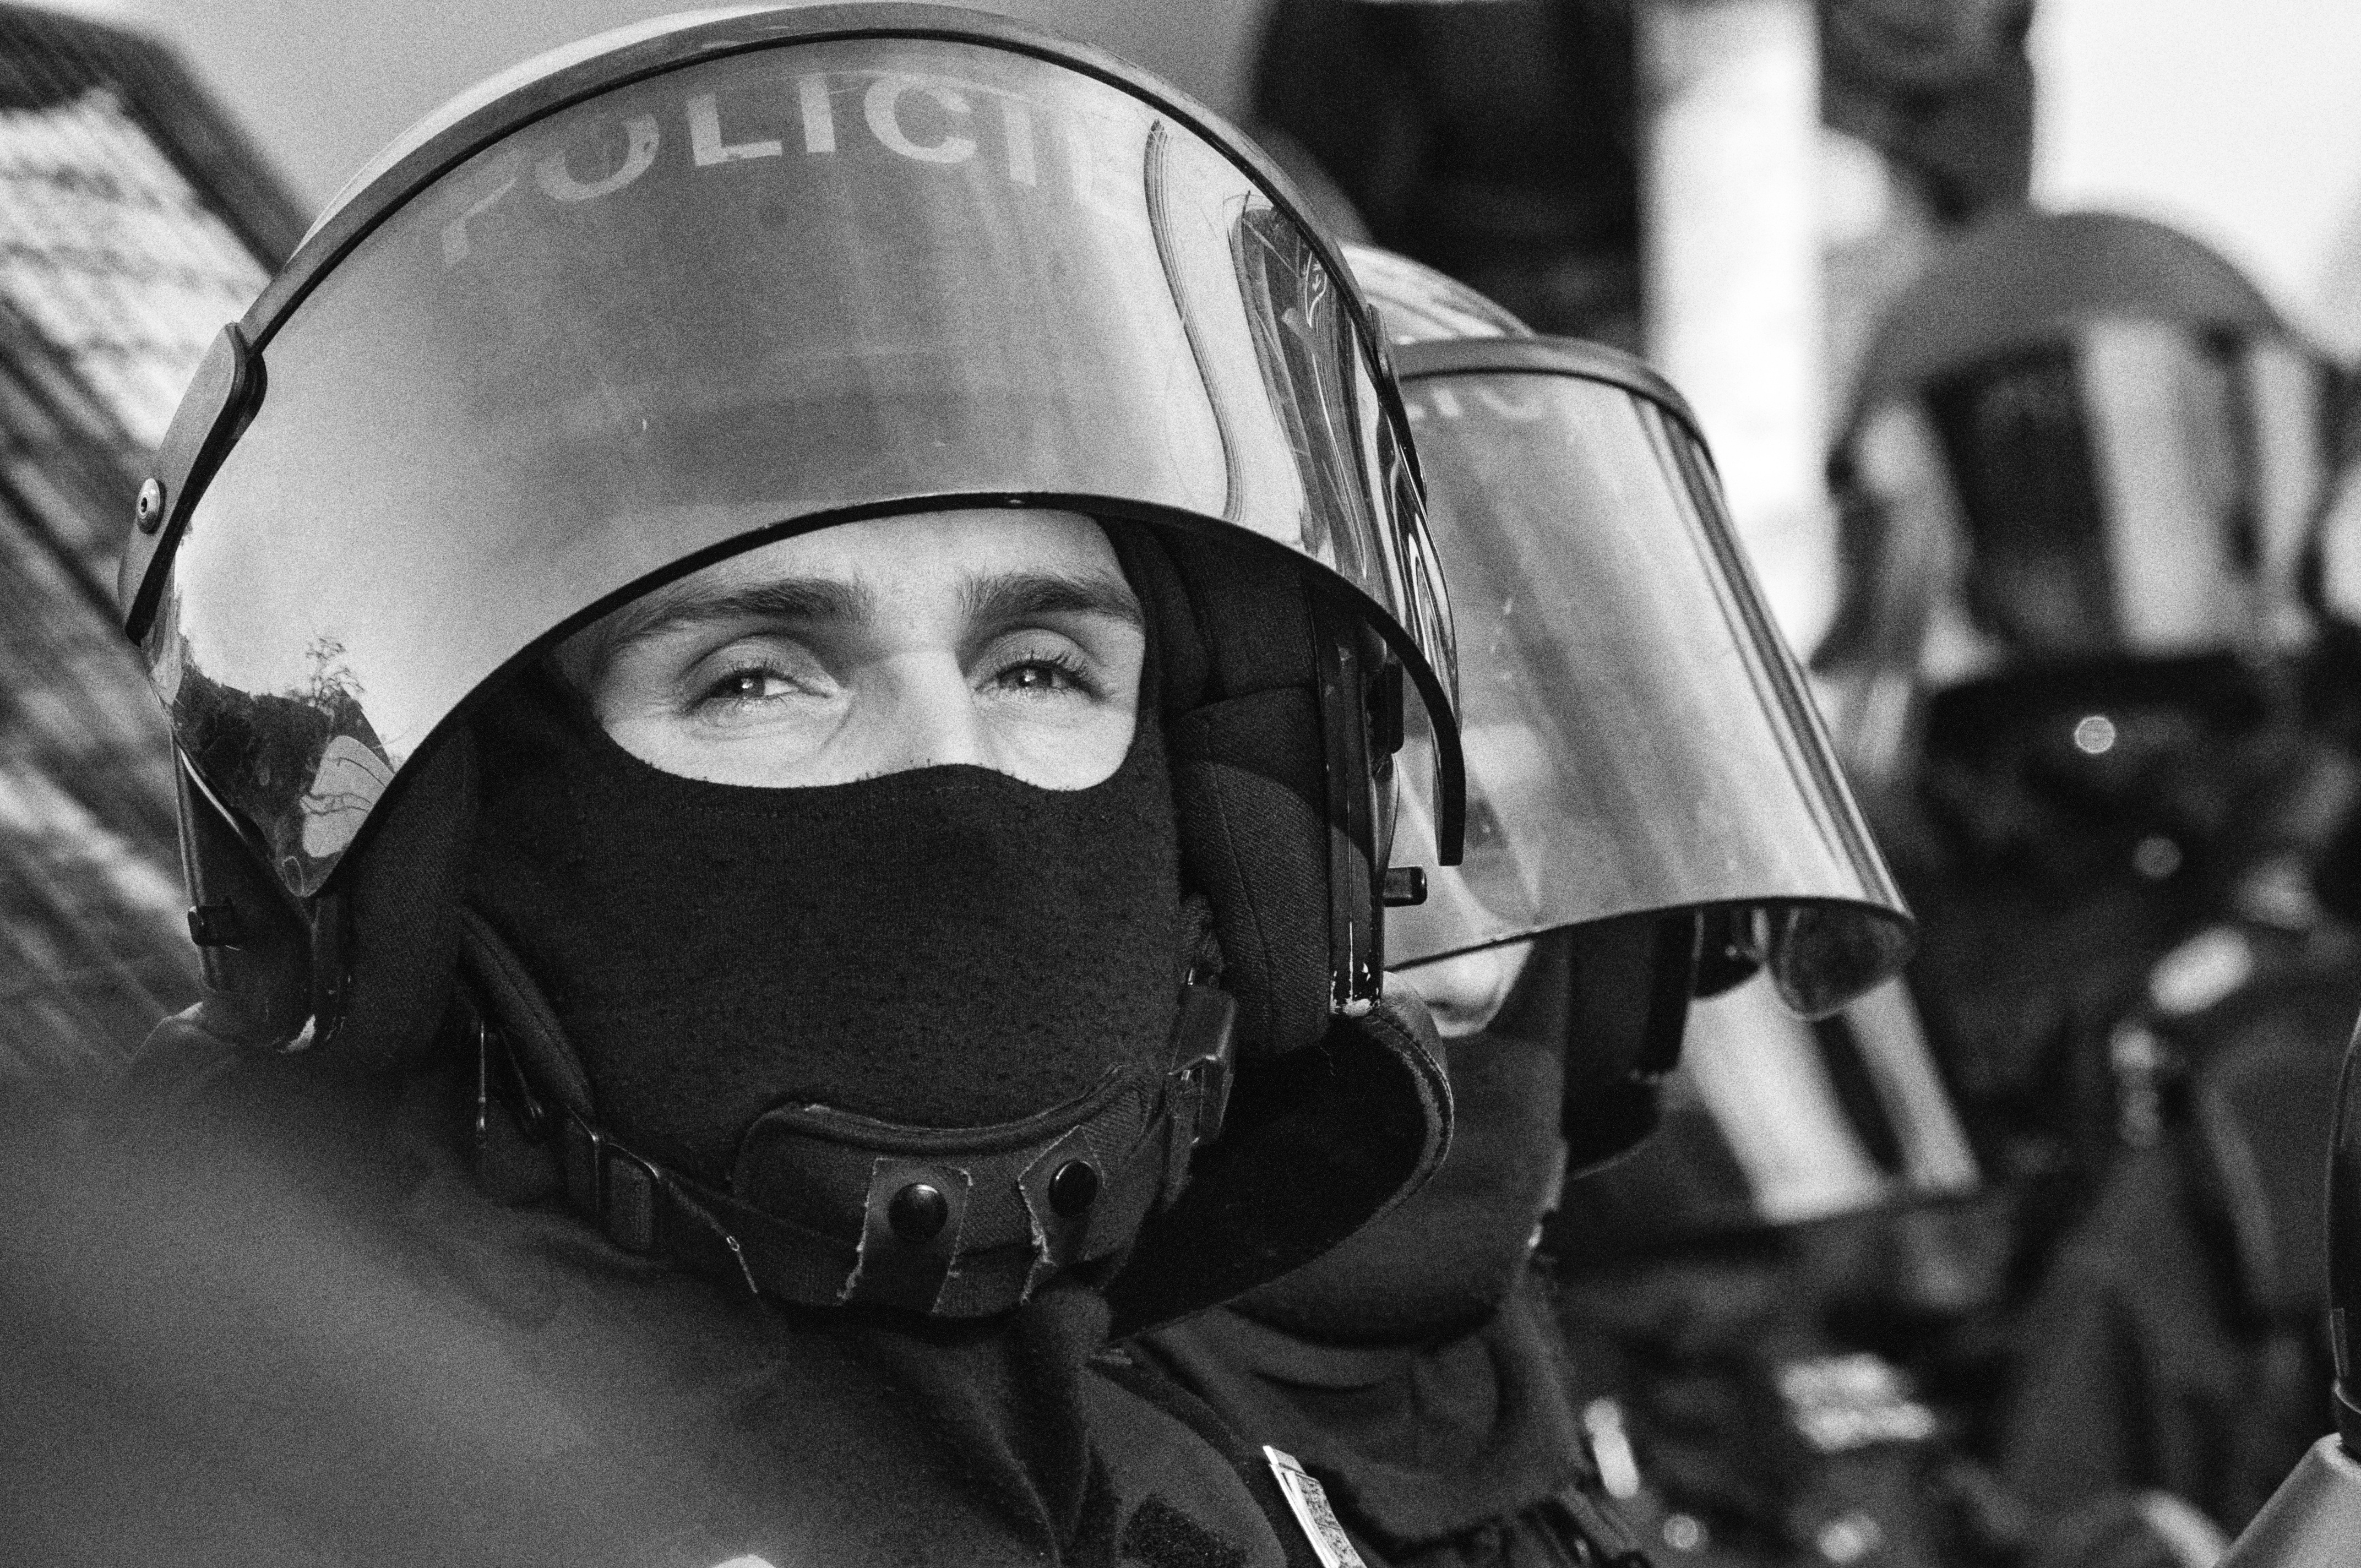
black and white, black, monochrome, glasses, monochrome photography